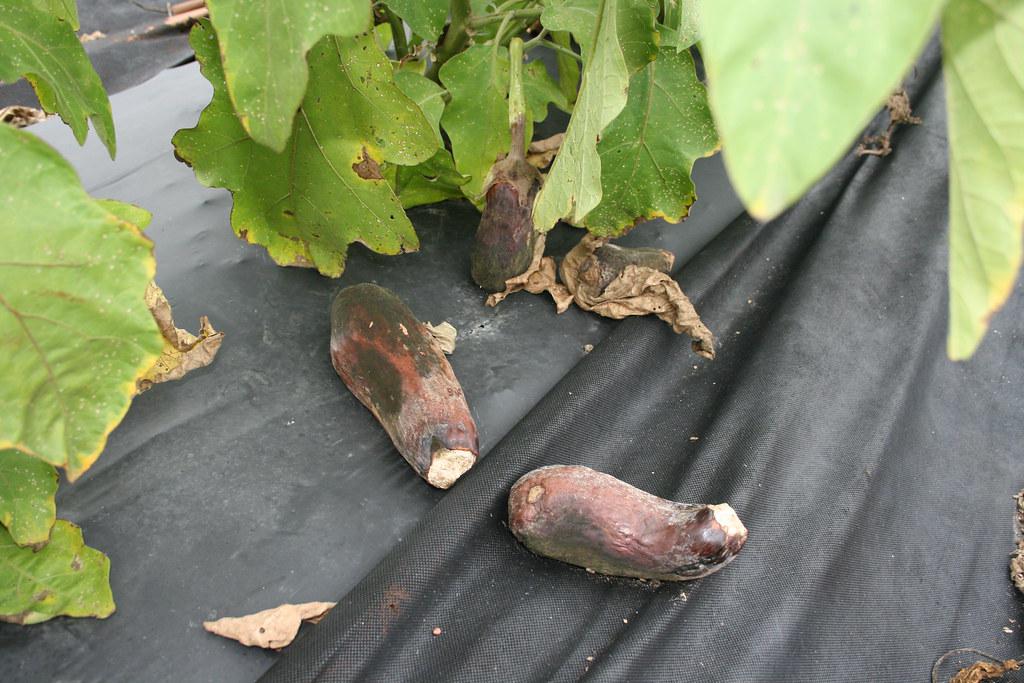
Plant: Eggplant
Disease: eggplant phytophthora blight